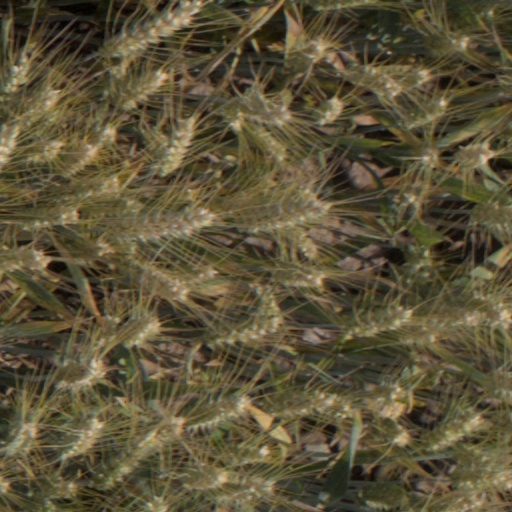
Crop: wheat